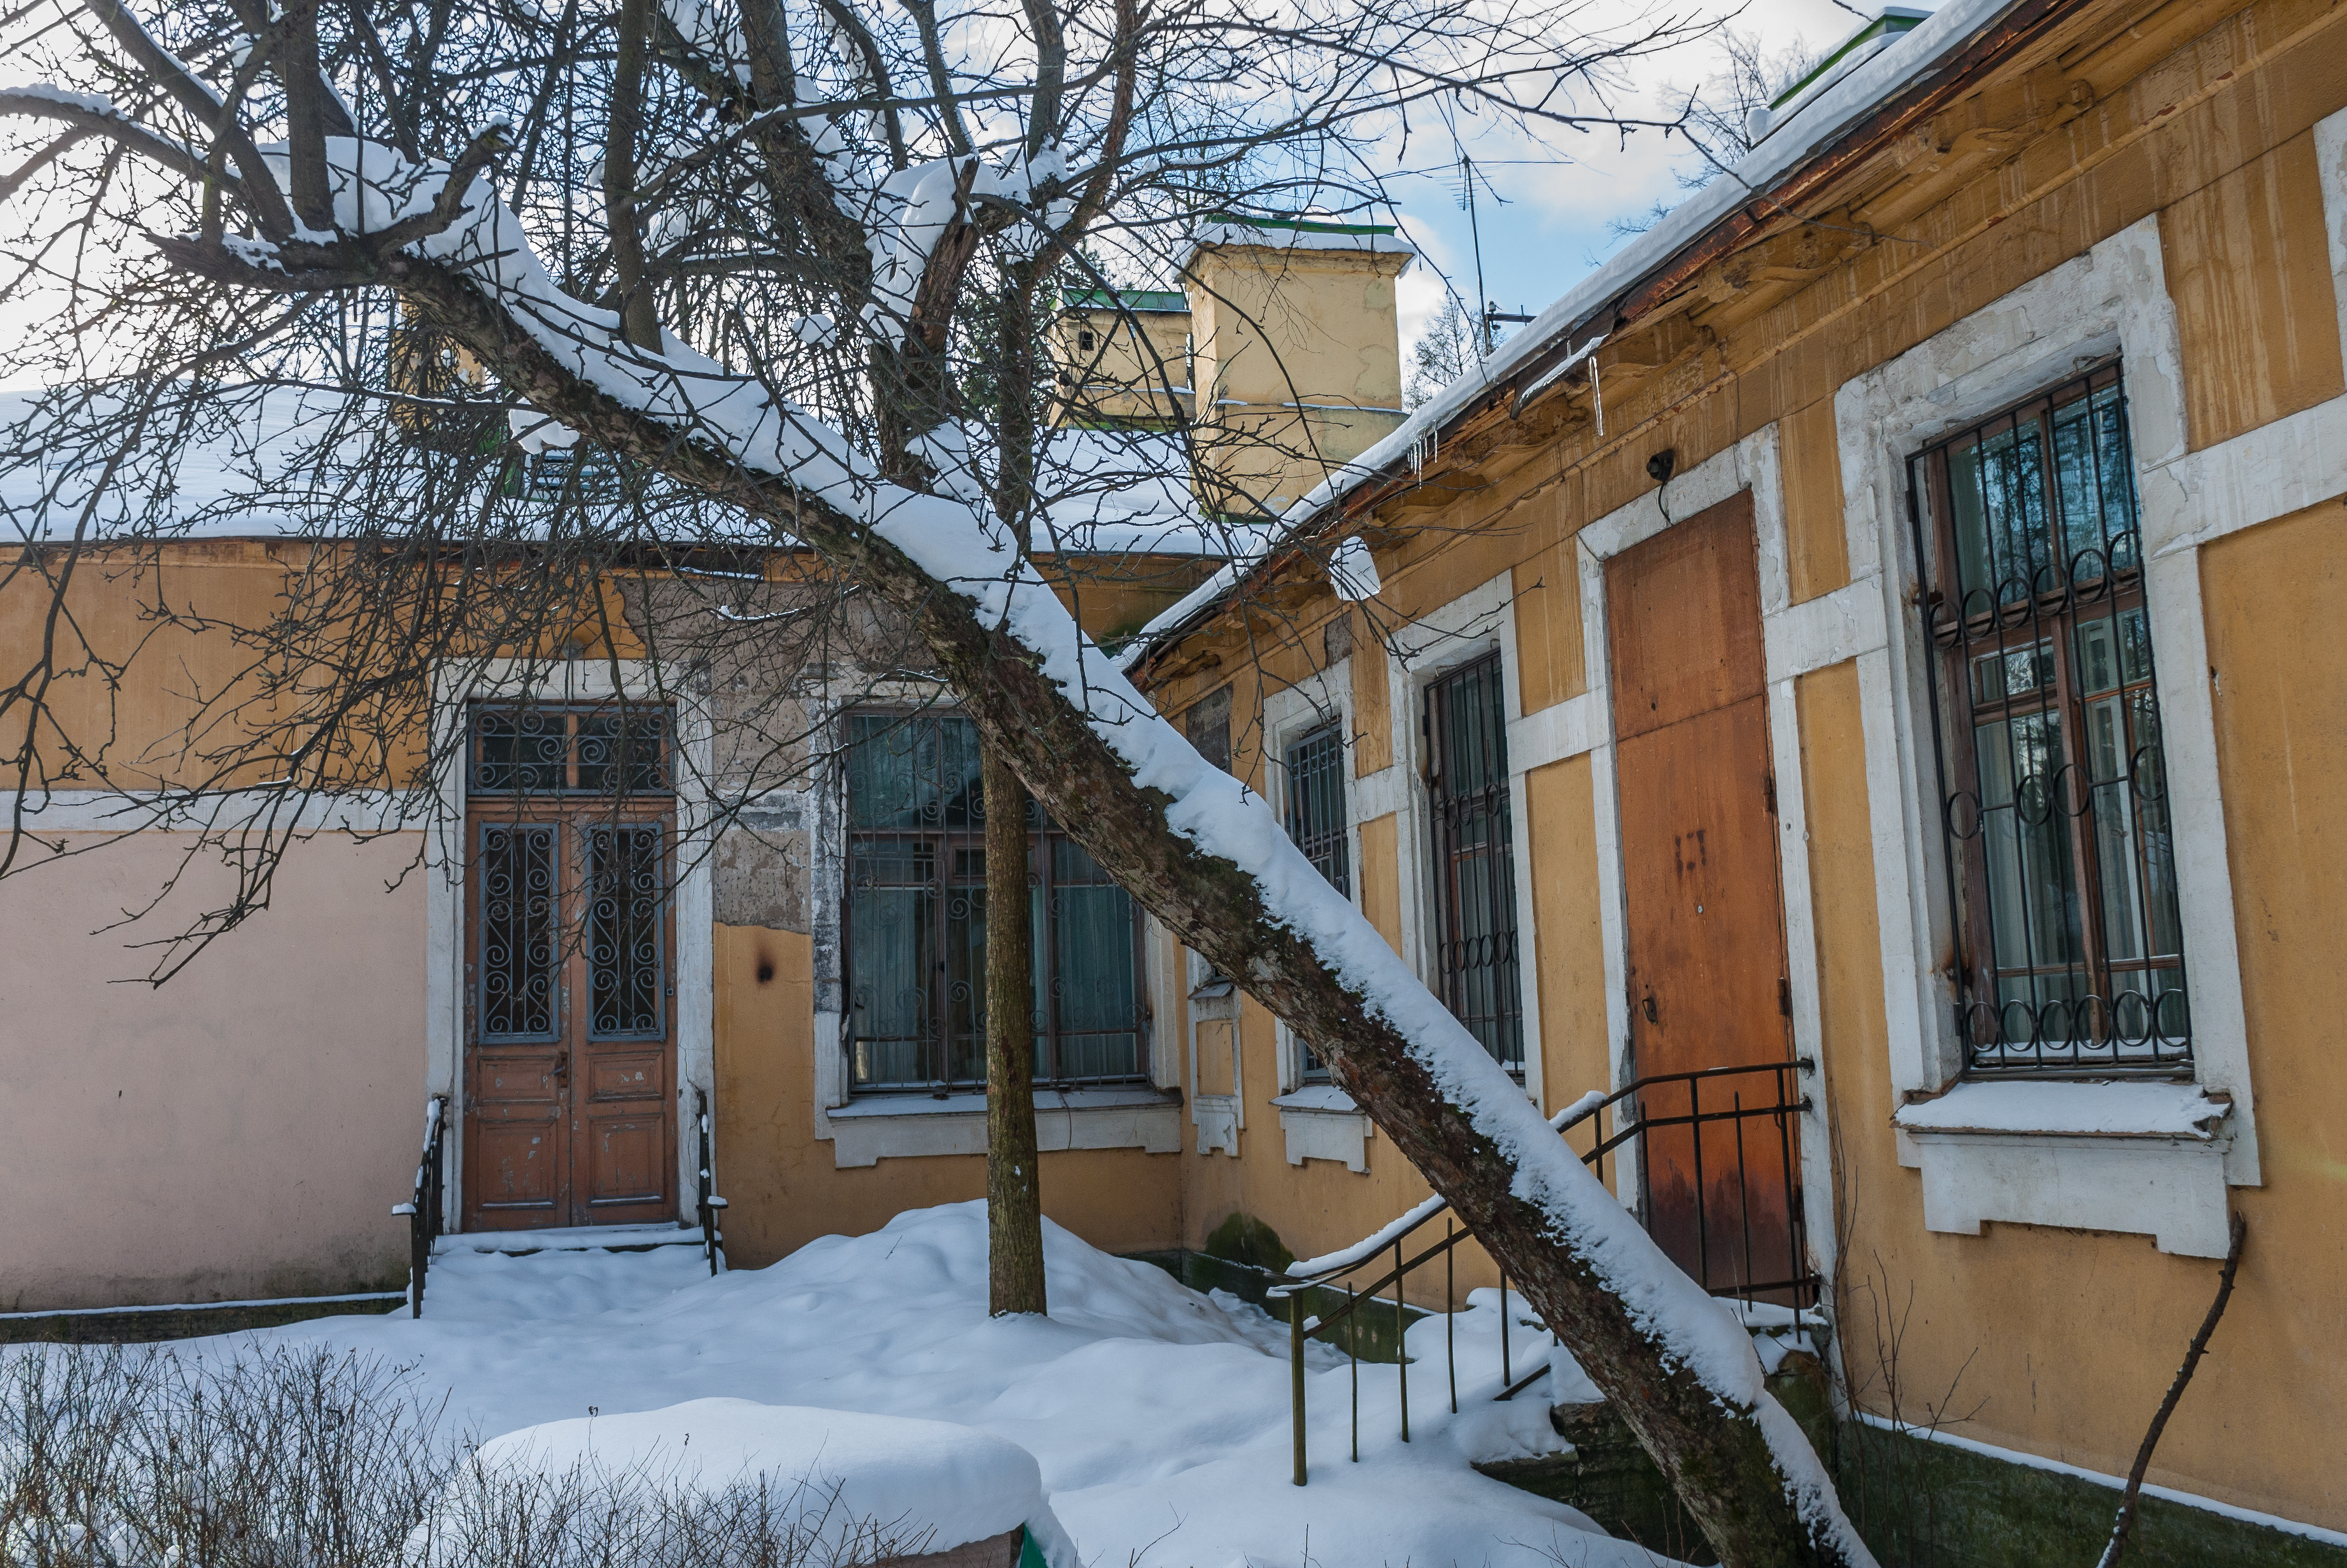
images, window, building, snow, plant, door, twig, fixture, house, tree, sky, brickwork, freezing, cottage, siding, brick, roof, wood, facade, winter, event, apartment, sash window, frost, suburb, room, home, trunk, home fencing, yard, estate, precipitation, backyard, historic house, cloud, daylighting